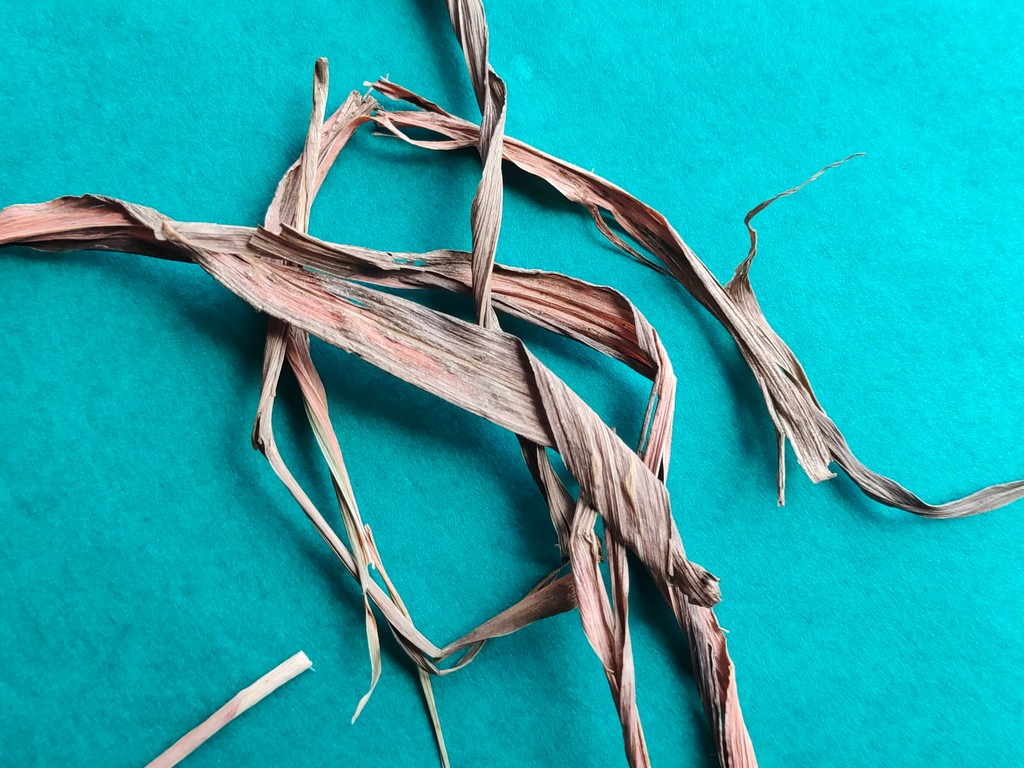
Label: Dried